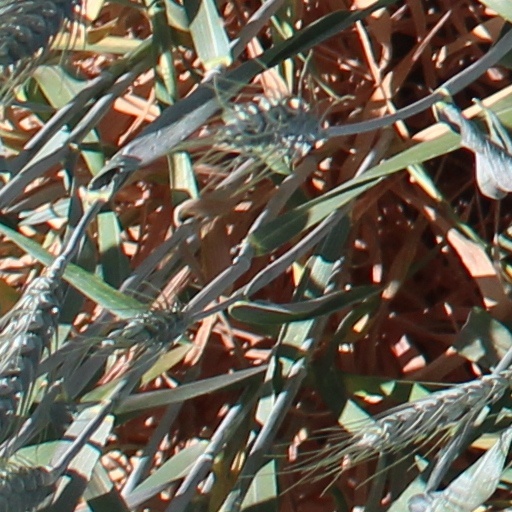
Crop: wheat